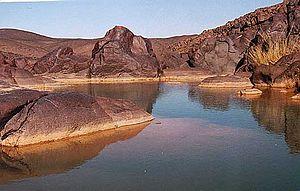
L'Adrar des Ifoghas ou aussi Adagh est un massif montagneux situé à la fois dans le Nord-Est du Mali et dans le Sud de l'Algérie. Il est un des principaux massifs montagneux du Sahara, avec l'Aïr, le Hoggar et le Tibesti. Son point le plus haut est le mont Essali qui culmine à 890 m.
L'Azawad, également orthographié Azaouad ou Azaouâd, est un territoire presque entièrement désertique situé dans le Nord du Mali recouvrant des zones saharienne et sahélienne, dont les touaregs réclament l'indépendance, qu'ils ont proclamée en 2012, avant d'y renoncer le 14 février 2013. Aucun État n'a reconnu cette revendication et le territoire est le plus souvent appelé « Nord du Mali » ou par anglicisme « Nord-Mali ». Le mot azawad est un mot signifiant « zone de pâturage » et dérive du mot tamasheq Azawagh. Le gouvernement du Mali considère le simple emploi de cette dénomination comme séditieux
La guelta correspond à une dépression ou une cuvette où l'eau s'est accumulée à la faveur d'une crue, de l'alimentation par des sources ou l'inféroflux en contexte désertique ; cela peut être une résurgence naturelle.
La bataille du Tigharghâr, aussi appelée bataille de l'Ametettaï ou bataille de l'Adrar des Ifoghas, a lieu du 18 février au 31 mars 2013 pendant la guerre du Mali. Elle oppose l'armée française et l'armée tchadienne aux groupes armés salafistes djihadistes menés par Al-Qaïda au Maghreb islamique et Ansar Dine.
Le Sahara est un vaste désert chaud situé dans la partie nord du continent africain. Il s'étend sur 5 000 km d'ouest en est, de l'océan Atlantique à la mer Rouge, et couvre plus de 8,5 millions de km², ce qui en fait la plus grande étendue de terre aride d'un seul tenant dans le monde.